Greater Imphal

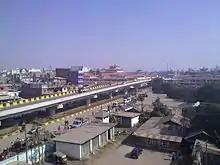
Imphal city is a part of the Greater Imphal.

Greater Imphal is an area that covers parts of both Imphal East district and Imphal West district. It covers Imphal Municipal Corporation, 16 Census Towns, 5 Out-Growths, 56 villages, Langol Hill Reserve Forest. It covers an area of 151.38 sq km.